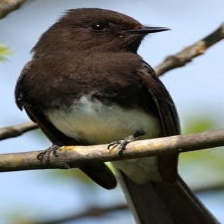
Species: SAYS PHOEBE
Scientific name: SAYORNIS SAYA